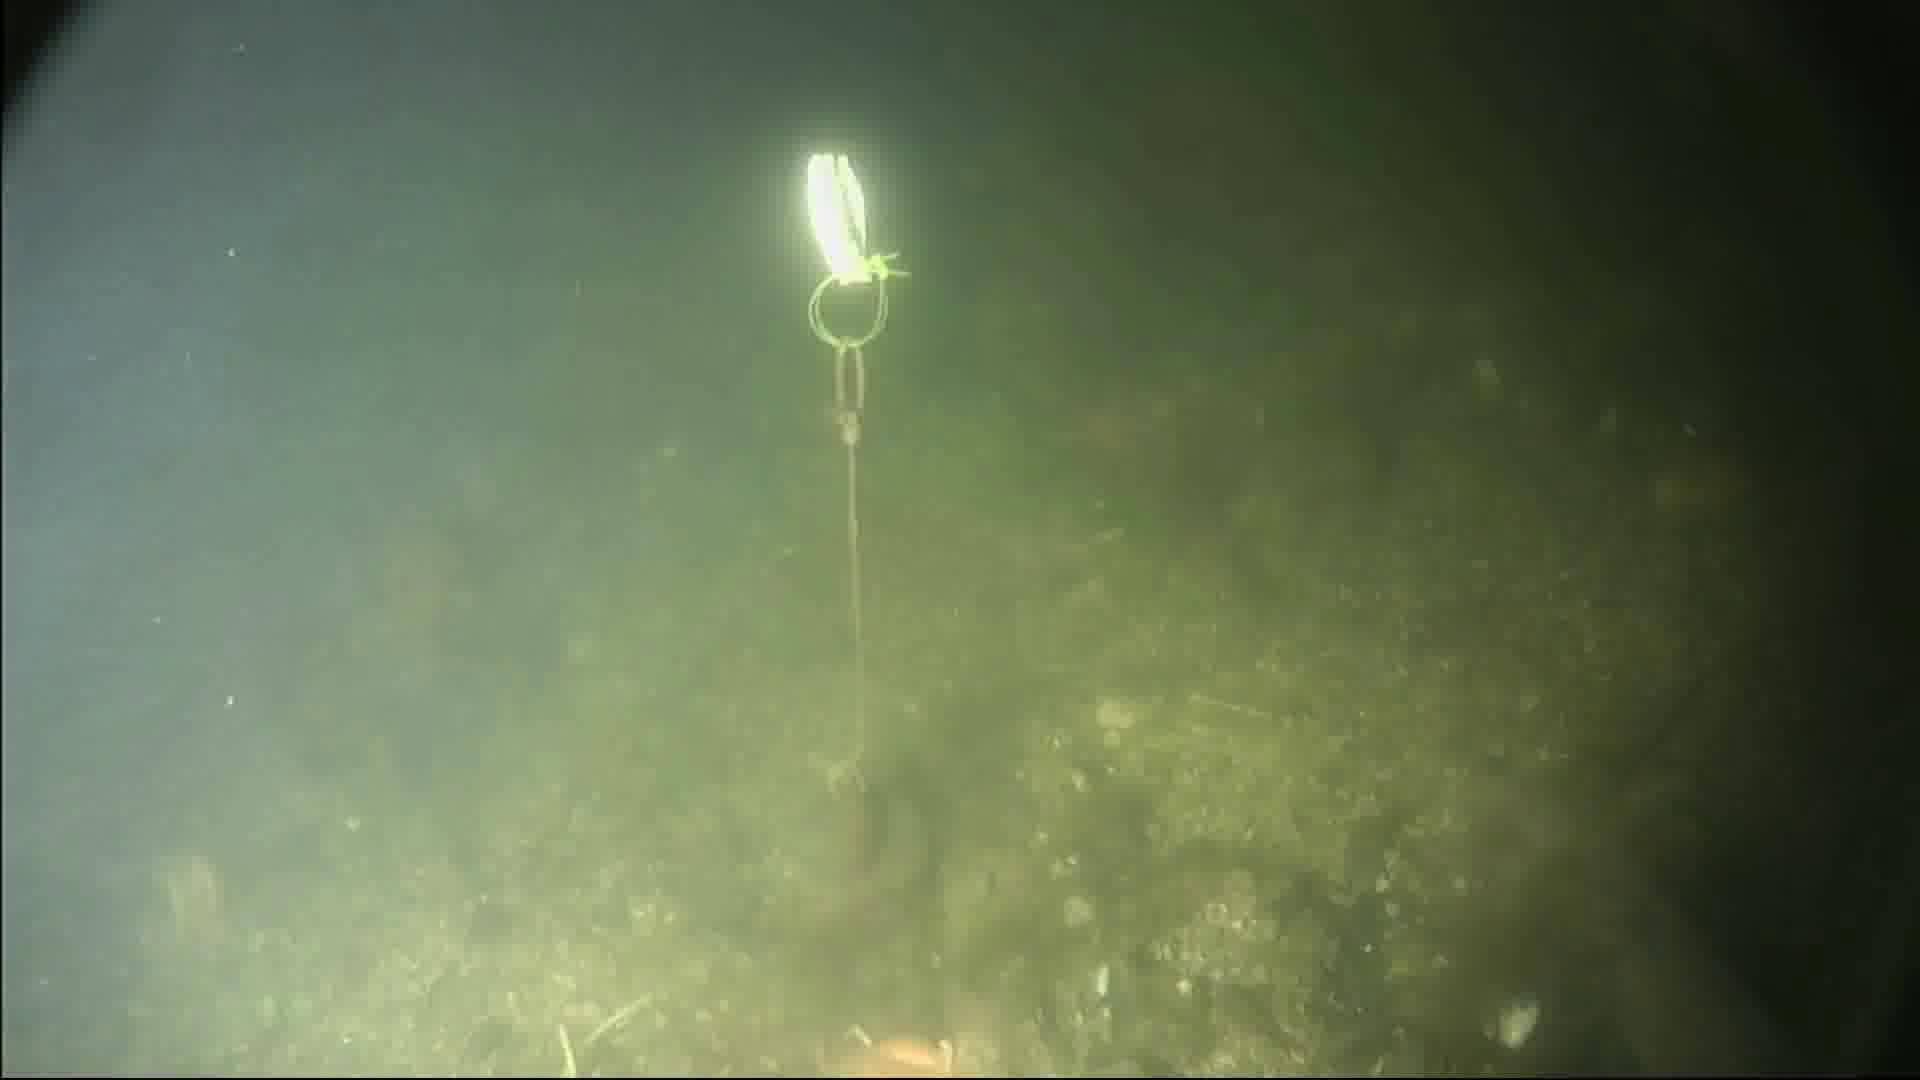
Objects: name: fish
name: starfish